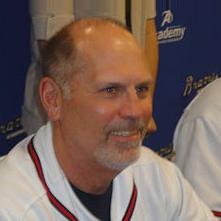
Age: 56